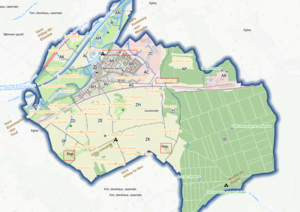
Gondreville (ban communal) - Qgis et OSM
Gondreville est une commune française de l'est de la France, située en Meurthe-et-Moselle, dans l'arrondissement de Toul.